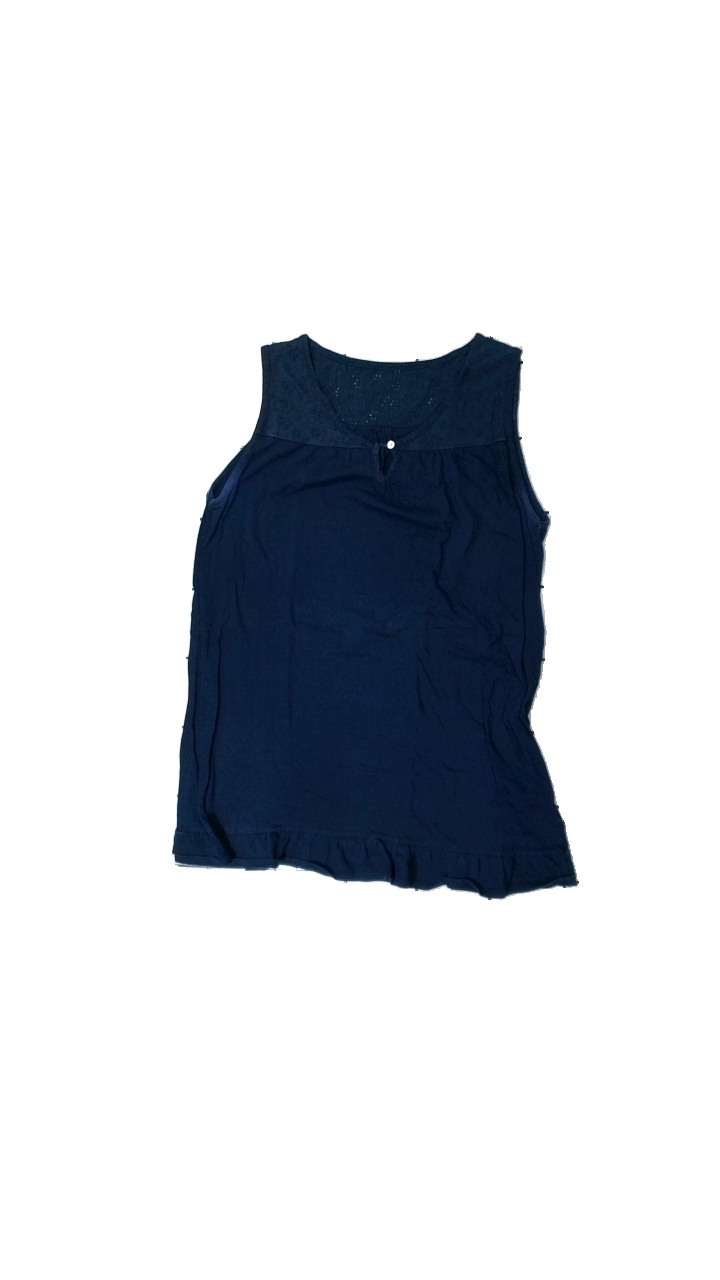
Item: Top (Ladies)
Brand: Missing
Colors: Blue
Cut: Regular, C-collar, Oversize
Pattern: Other
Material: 100% cotton
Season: All
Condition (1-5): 2
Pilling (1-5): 2
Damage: Pilling and white stain
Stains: Major
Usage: Export
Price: <50